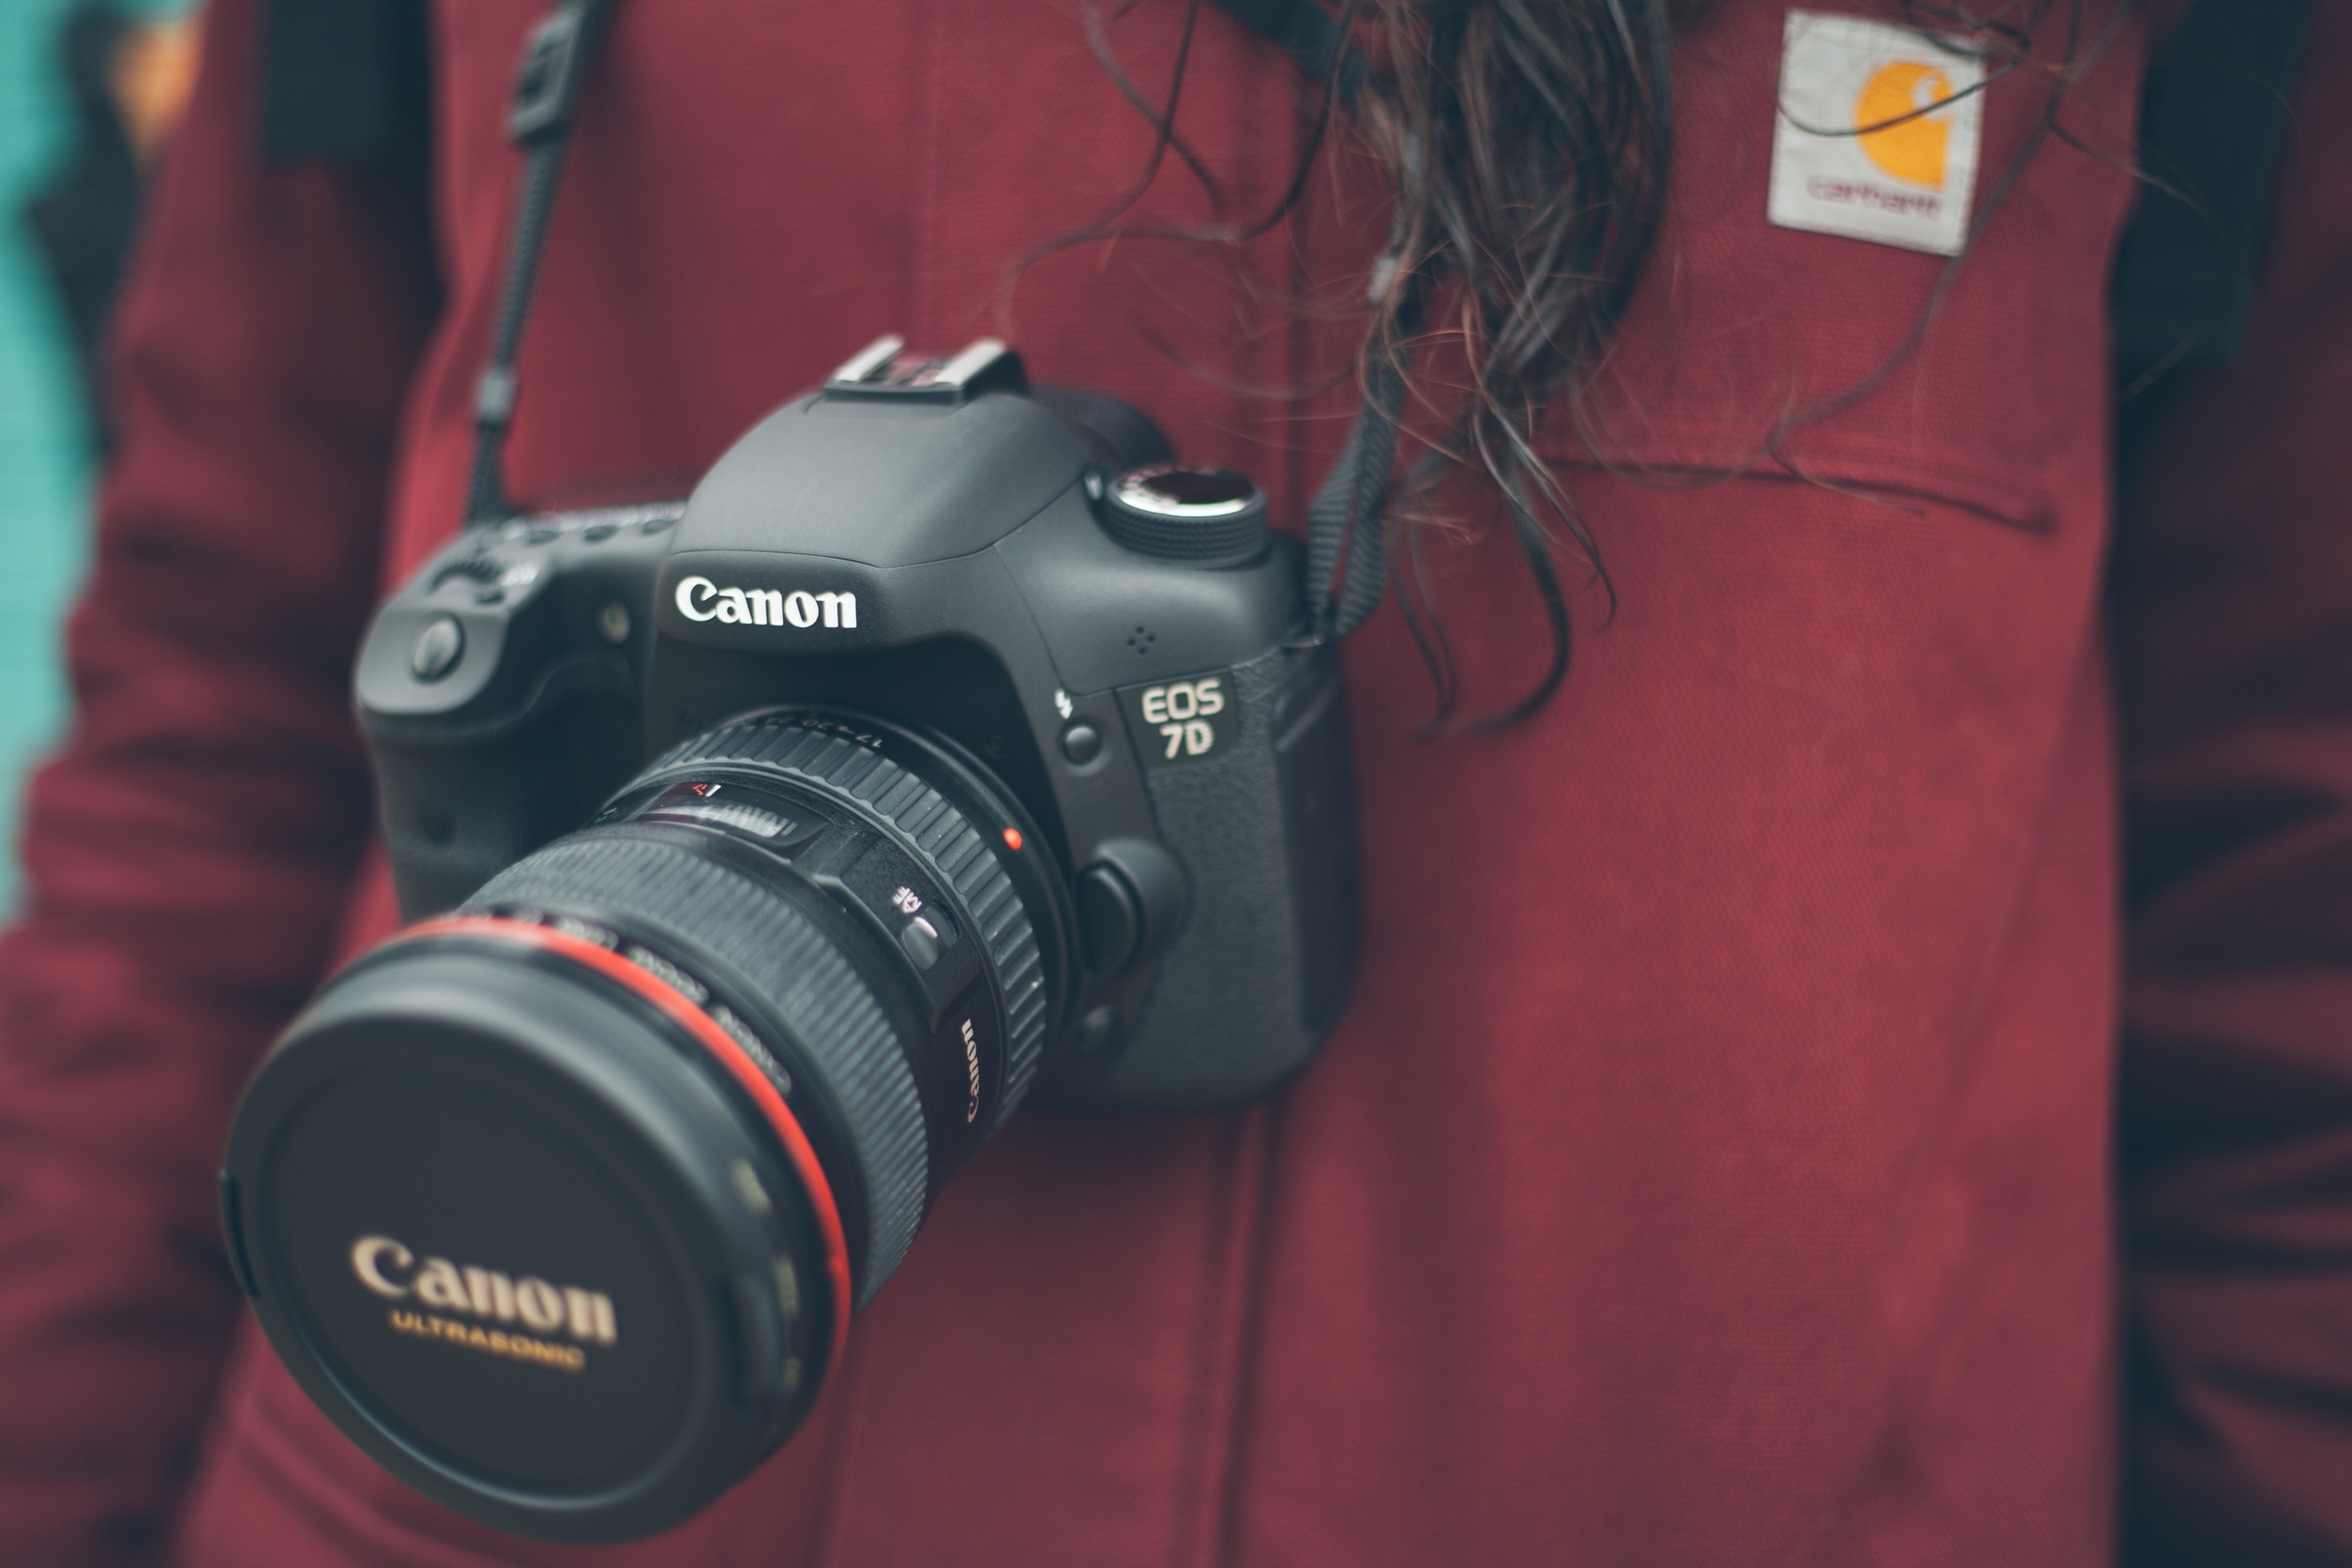
camera, photography, photographer, dslr, lens, canon, reflex camera, digital camera, camera lens, digital slr, single lens reflex camera, cameras optics, mirrorless interchangeable lens camera